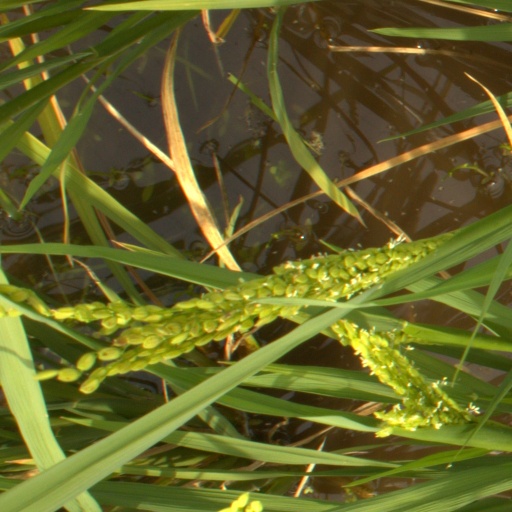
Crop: rice